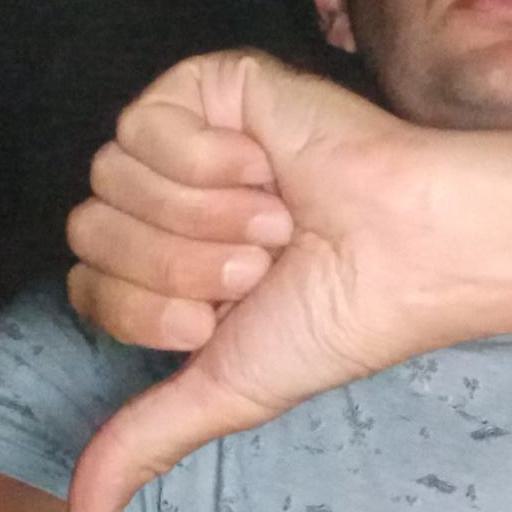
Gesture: dislike